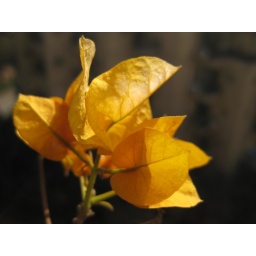
see the beauty around you everyday....right outside the office window